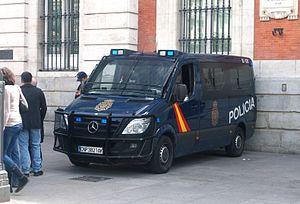
Véhicule de la police nationale, à Madrid